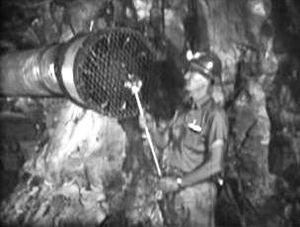
Le modèle linéaire sans seuil est un modèle utilisé en radioprotection pour fixer la limite réglementaire des expositions admissibles.
L’extraction de l'uranium est une industrie minière qui va de la prospection initiale jusqu'au produit transportable, le « yellowcake ». Elle est la première étape du cycle du combustible nucléaire visant à fournir le combustible des réacteurs nucléaires. Elle comprend les opérations successives suivantes :